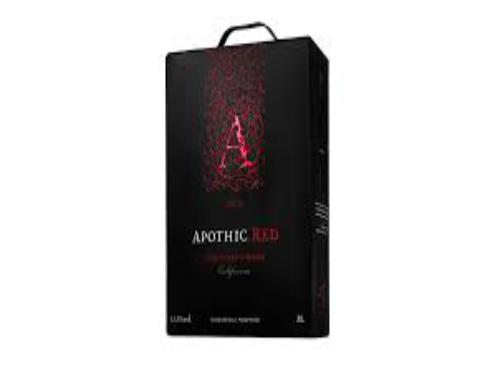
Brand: apothia-2
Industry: Necessities